Prince George's Community College

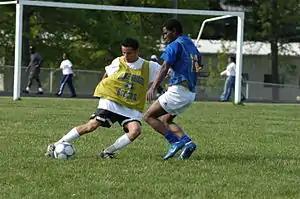
Prince George's Community College men's soccer

Prince George's Community College is a member of the National Junior College Athletic Association (NJCAA) and Maryland Junior College Athletic Conference (MD JUCO). Ten intercollegiate teams represent the college in the NJCAA and MD JUCO, including: